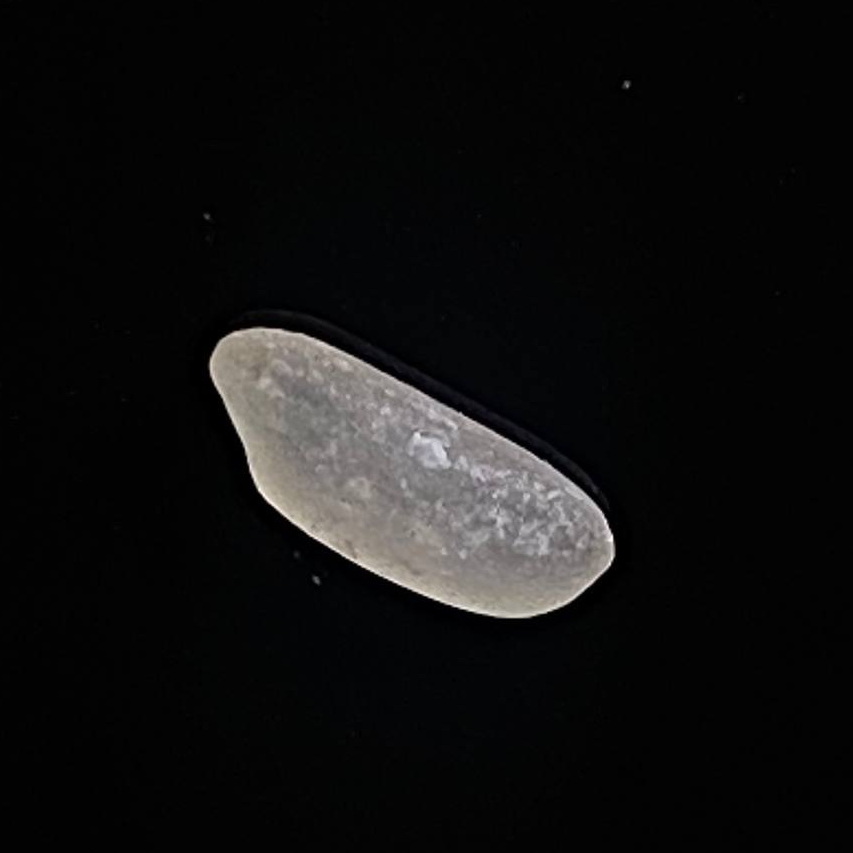
Rice variety: Paijam